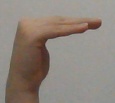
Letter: haa